Vemundvik Municipality

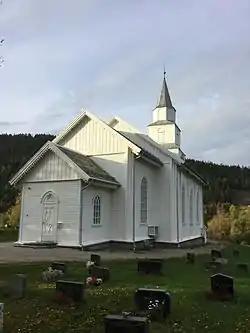
Vemundvik Church

The parish of Vemundvik was established as a municipality on 1 January 1838 (see formannskapsdistrikt law). In 1846, the village of Namsos was declared to be a ladested, which mean that it was removed from Vemundvik Municipality. The new town (Ladested Namsos) had 591 inhabitants and the rest of Vemundvik Municipality was renamed "Namsos herred" or "Namsos landdistrikt" and it had 908 residents after the split.